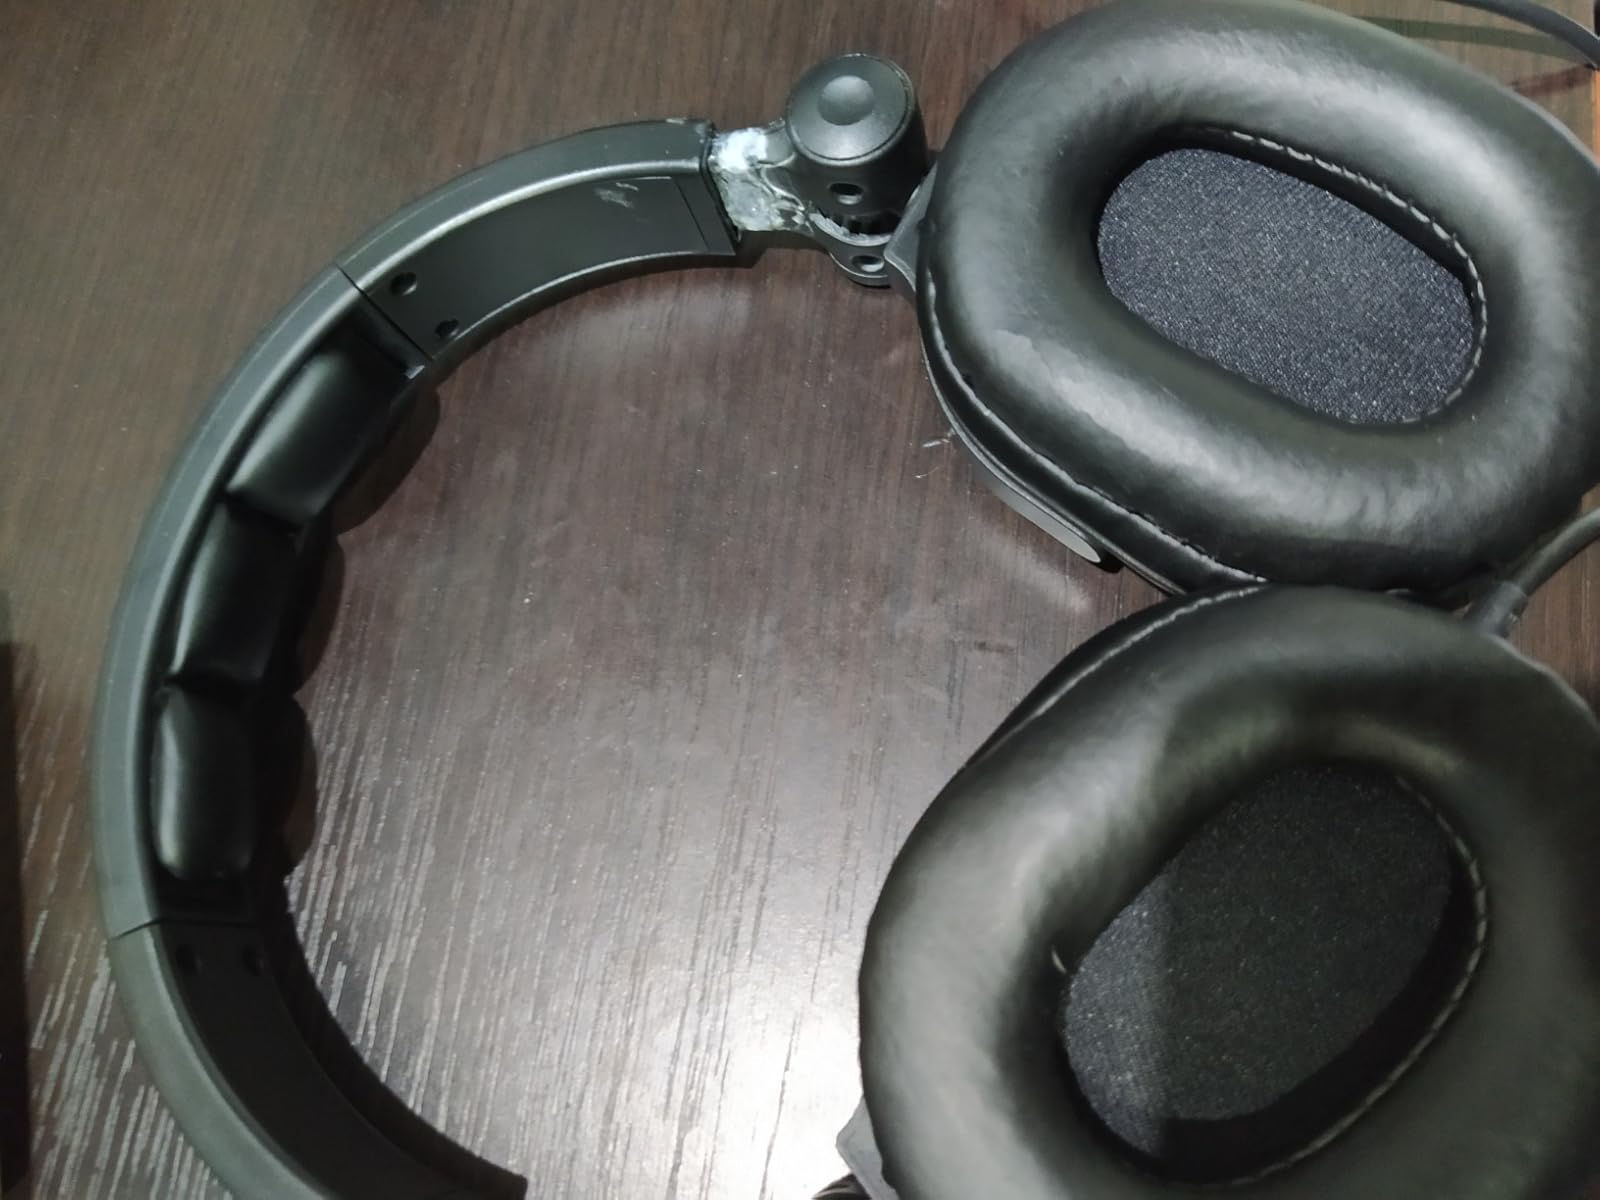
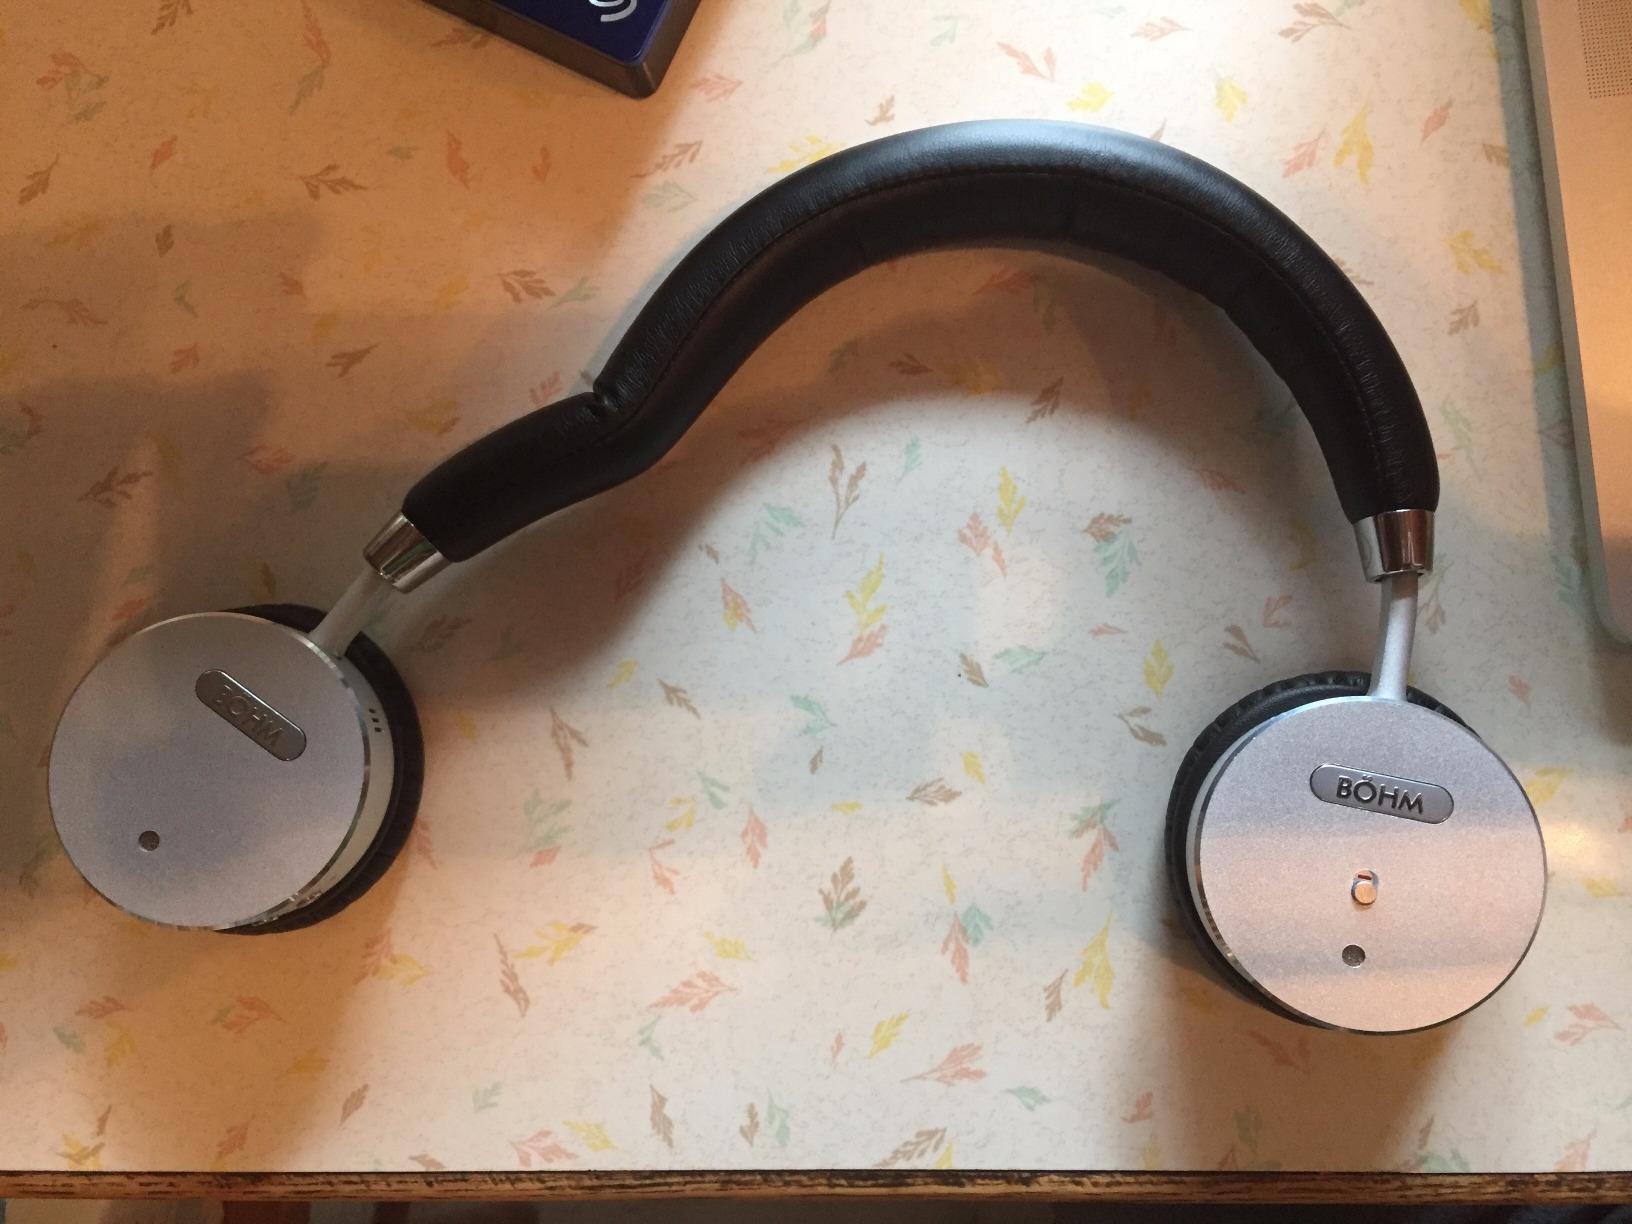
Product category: headphones
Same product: no